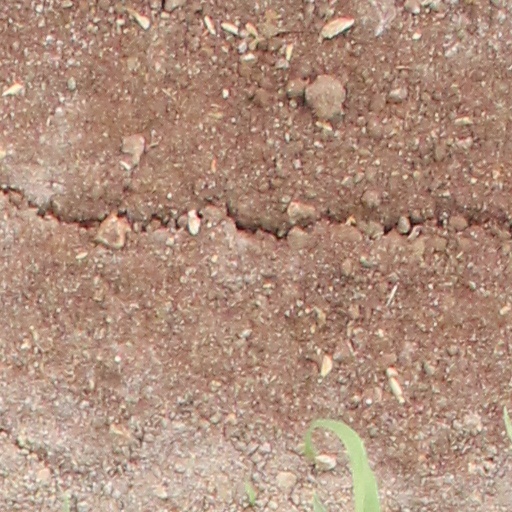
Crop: wheat